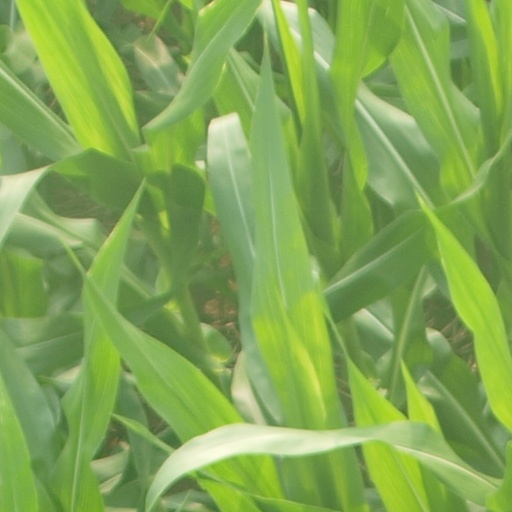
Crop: maize; corn